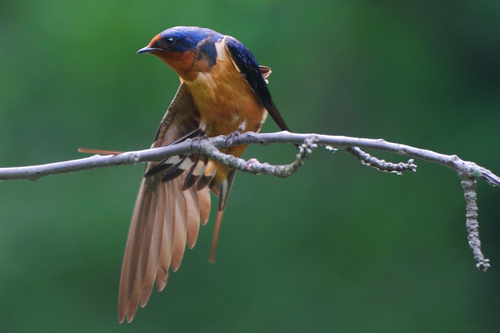
the bird has a blue crown, a large wingbar and curved feet.
the bird has a small bill, black eyering and blue wingbar.
this bird has an orange belly and abdomen, brownish-orange throat and a blue crown, nape, back and wings.
blue and auburn backed bird with oak brown belly.
the bird has an orange belly and abdomen, with a royal blue back, nape, and crown, and a very small blue beak.
this multicolored bird has a brown breast, red throat, and a blue crown and wings.
this is a tan bird with a small pointed bill, blue head and secondaries, and an orange throat .
this bird has wings that are blue and has an orange belly
this bird has navy crown and wings, with a light brown belly and breast, and darker brown near it's throat.
this is a multicolored bird with a very large striped wing attached to its body, a short tail, and a short pointy beak.
Species: Barn Swallow